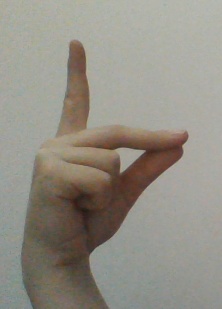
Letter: ta